The New Poetry

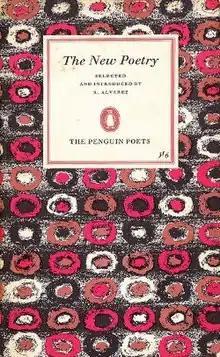
First edition

The New Poetry is a poetry anthology edited by Al Alvarez, published in 1962 and in a revised edition in 1966. It was greeted at the time as a significant review of the post-war scene in English poetry.